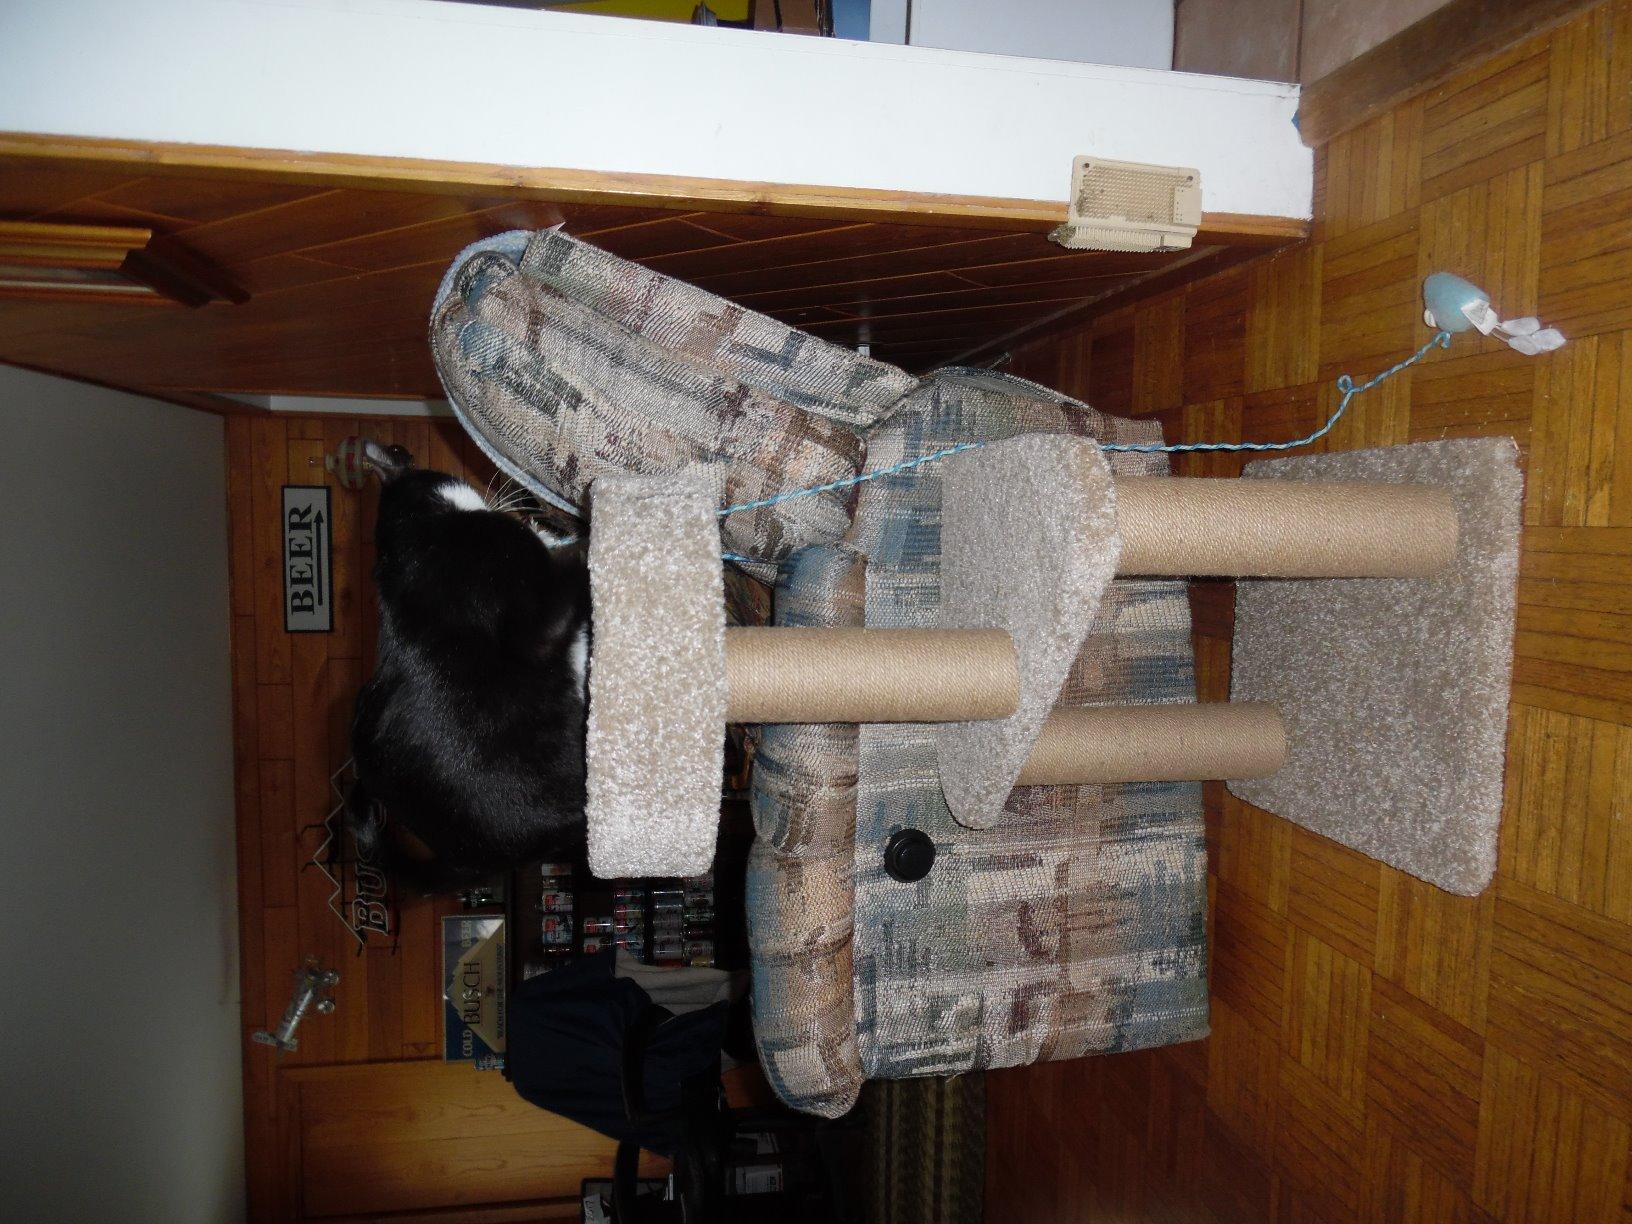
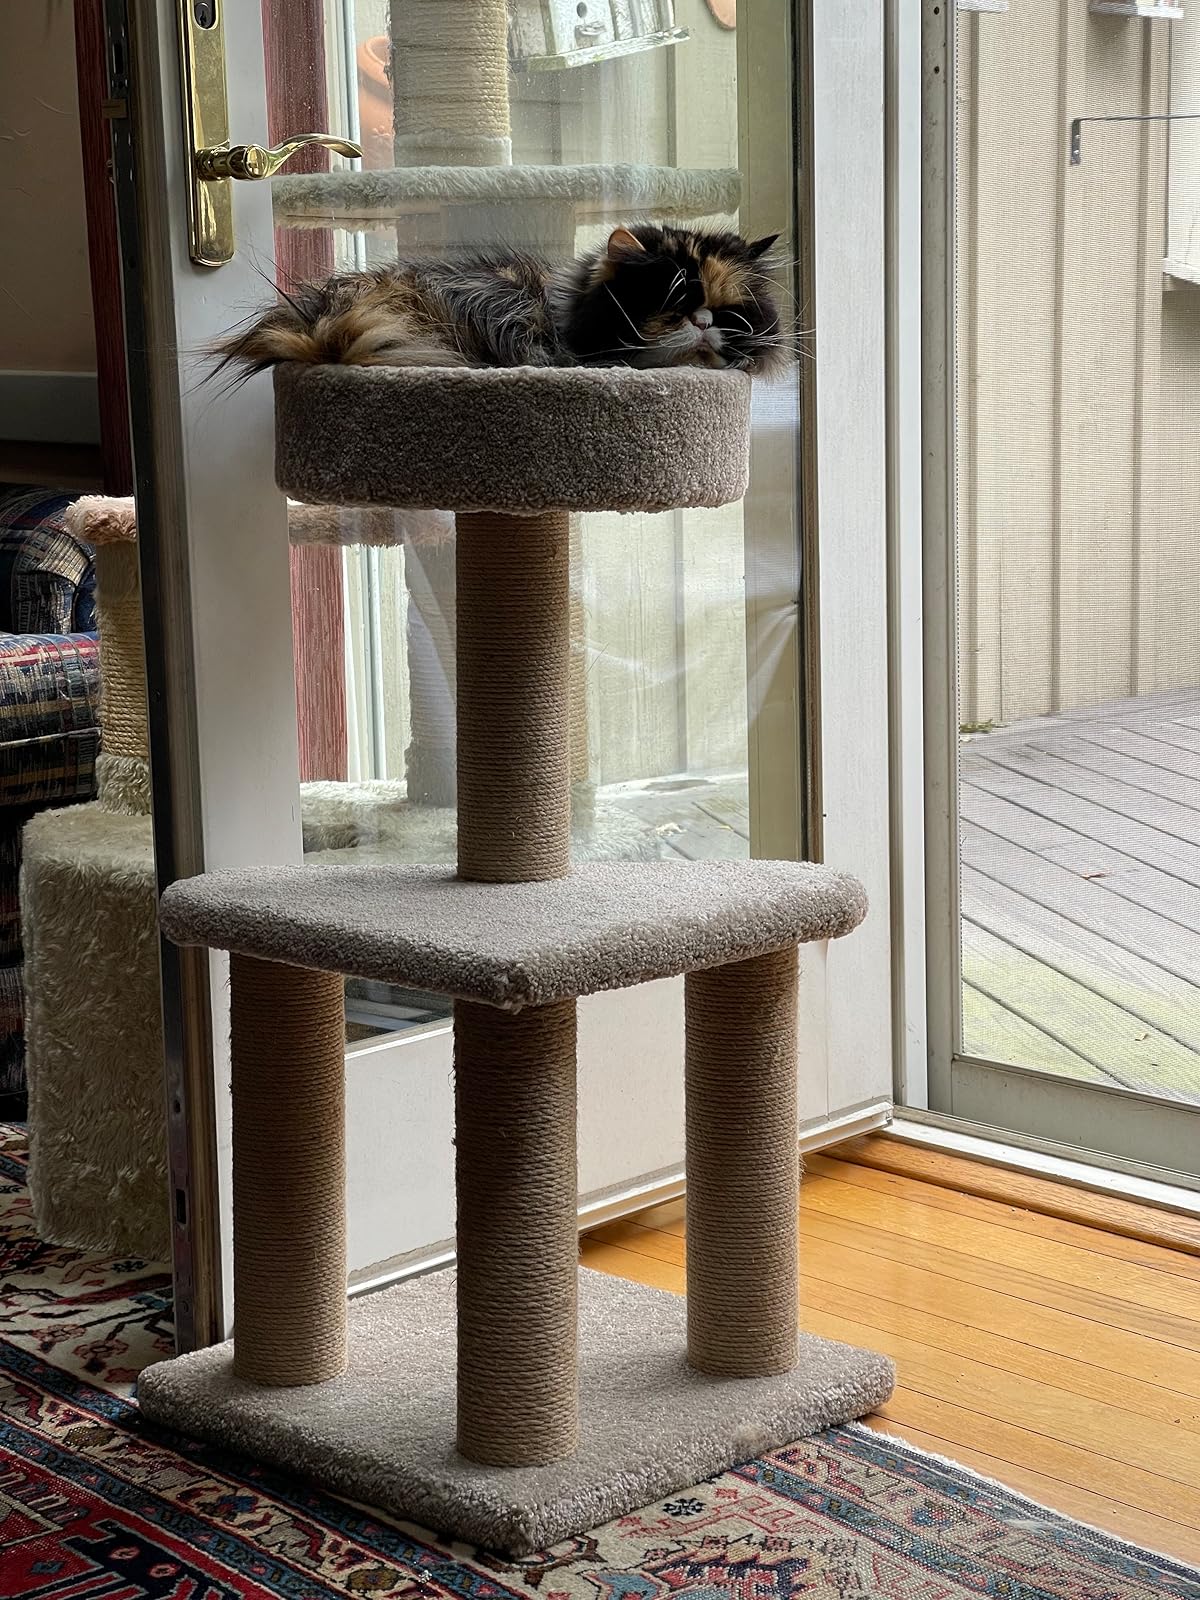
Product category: items_cat tree
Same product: yes